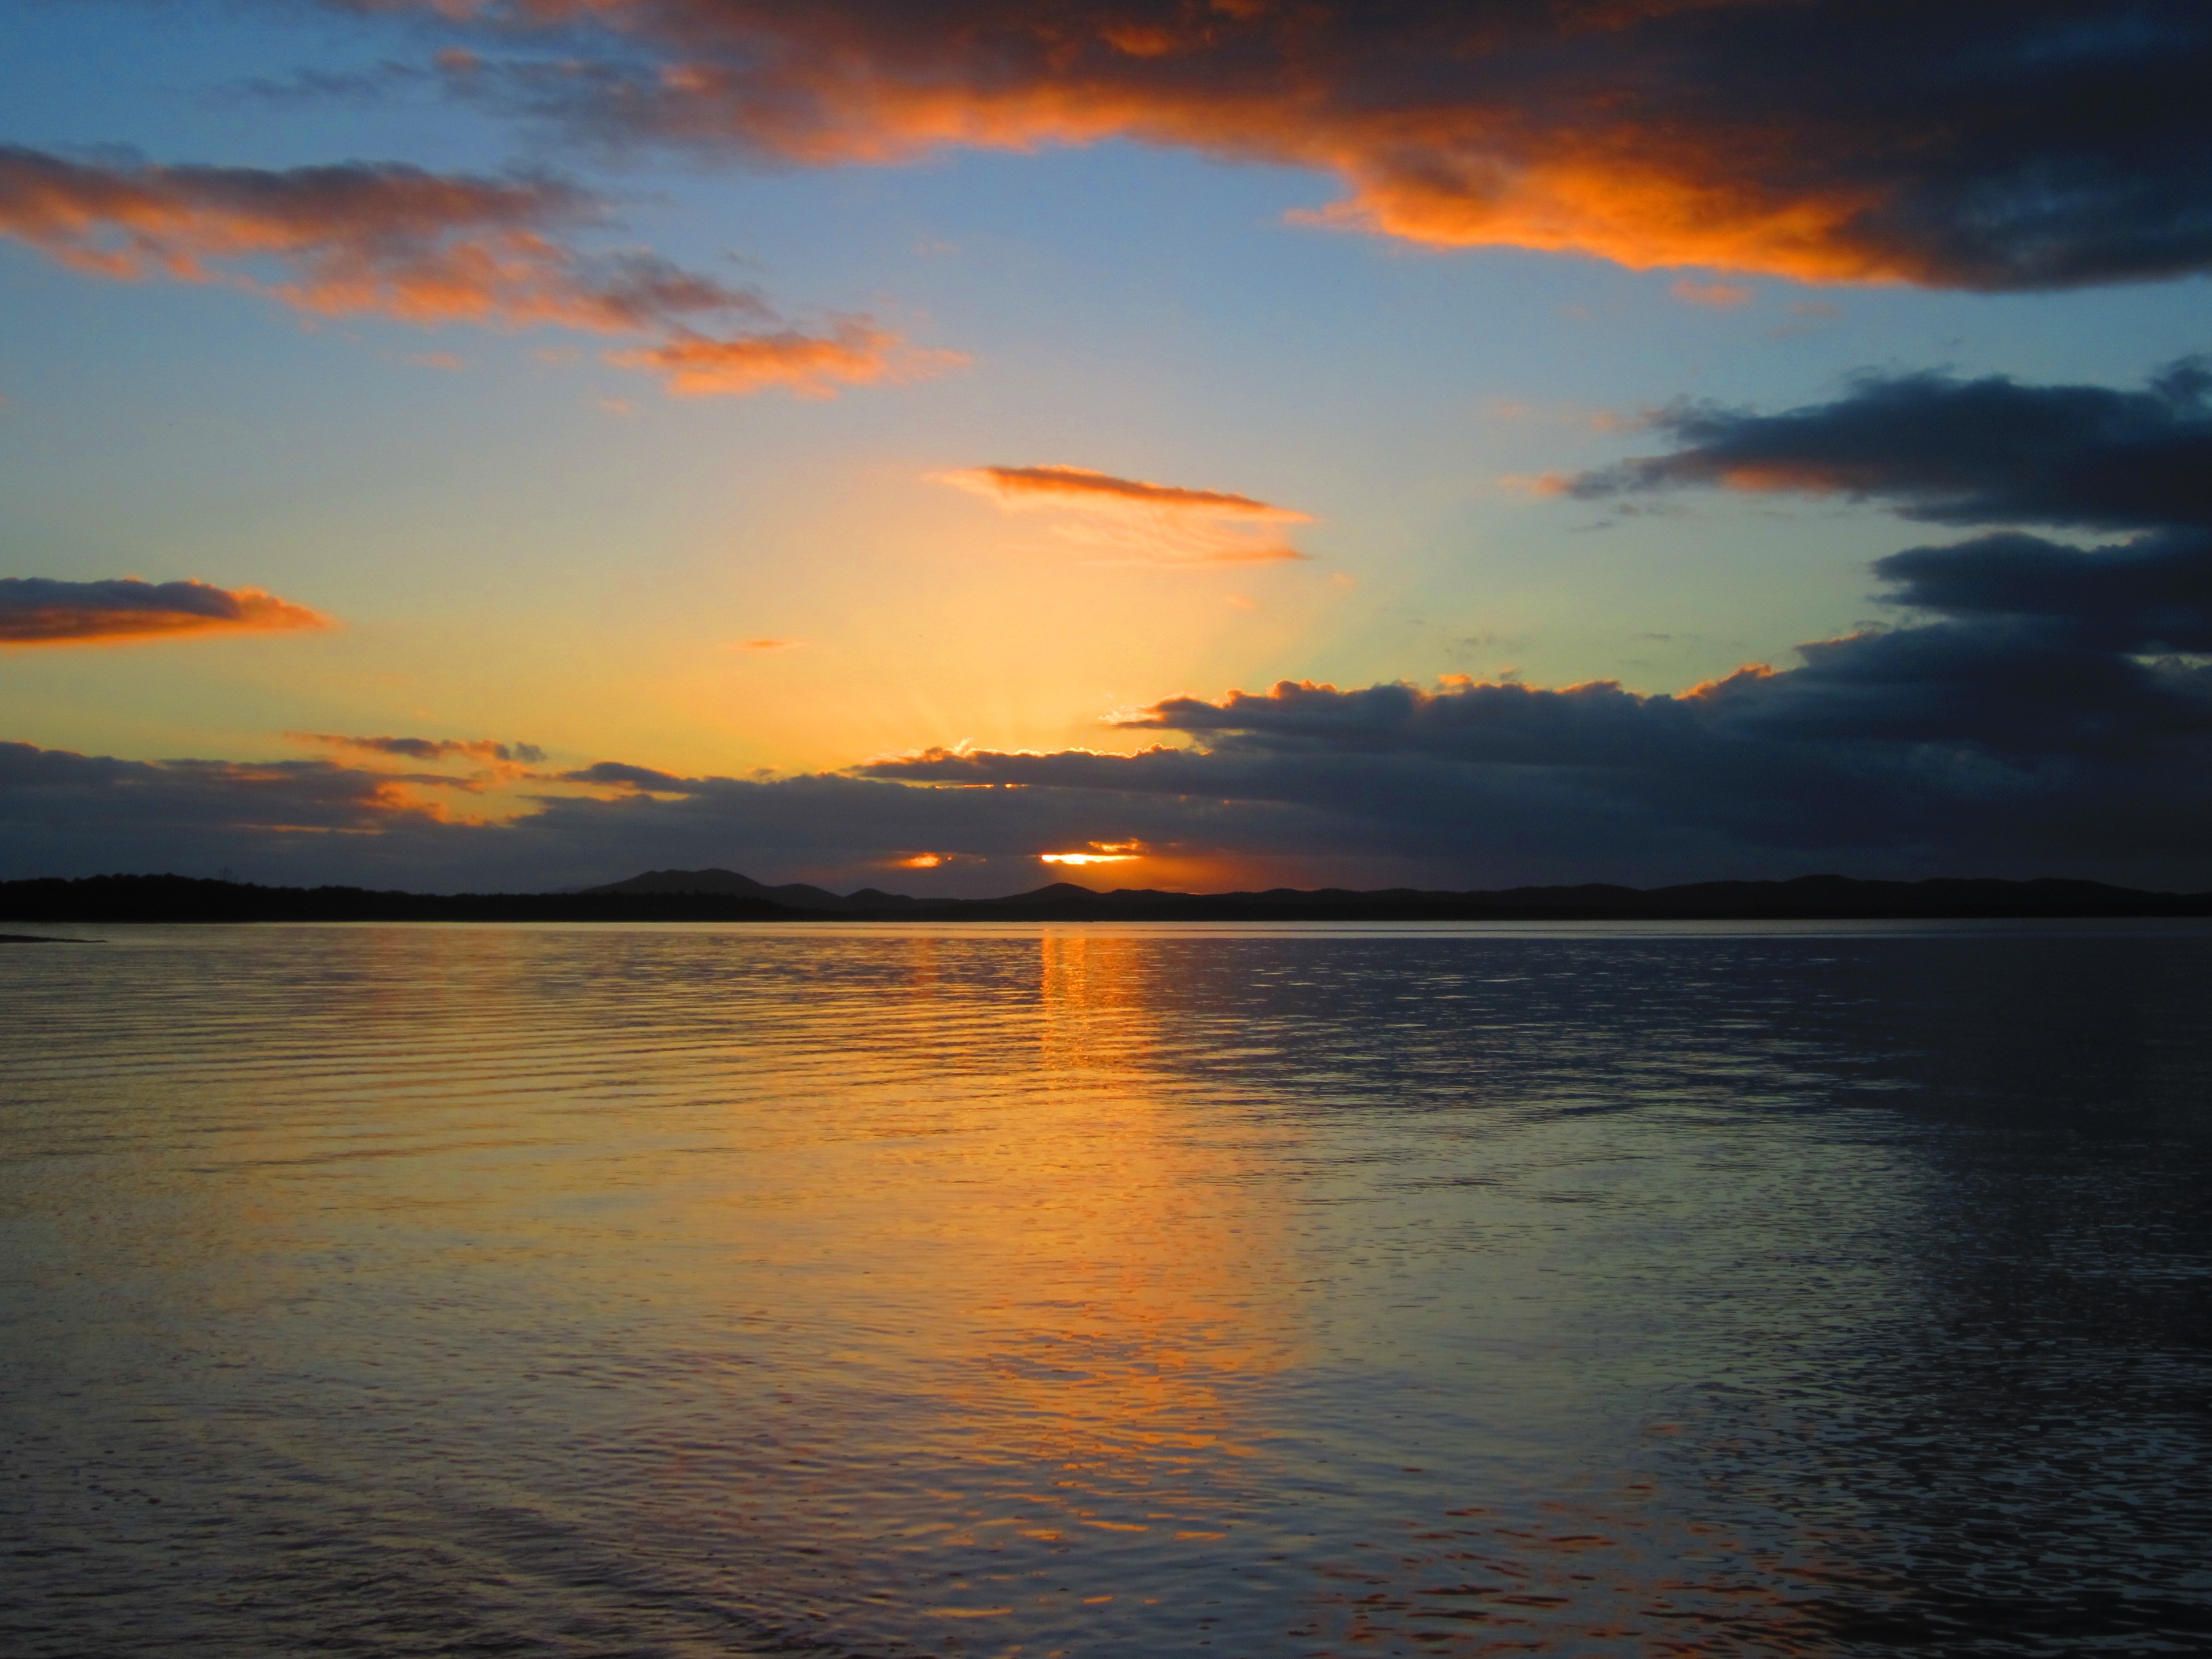
sea, coast, ocean, horizon, cloud, sky, sunrise, sunset, morning, shore, dawn, dusk, evening, reflection, bay, afterglow, new caledonia, red sky at morning